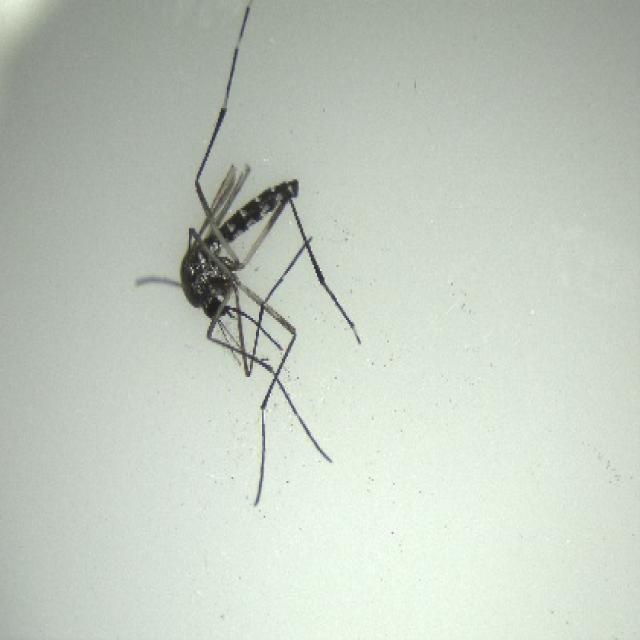
Species: aedes_albopictus